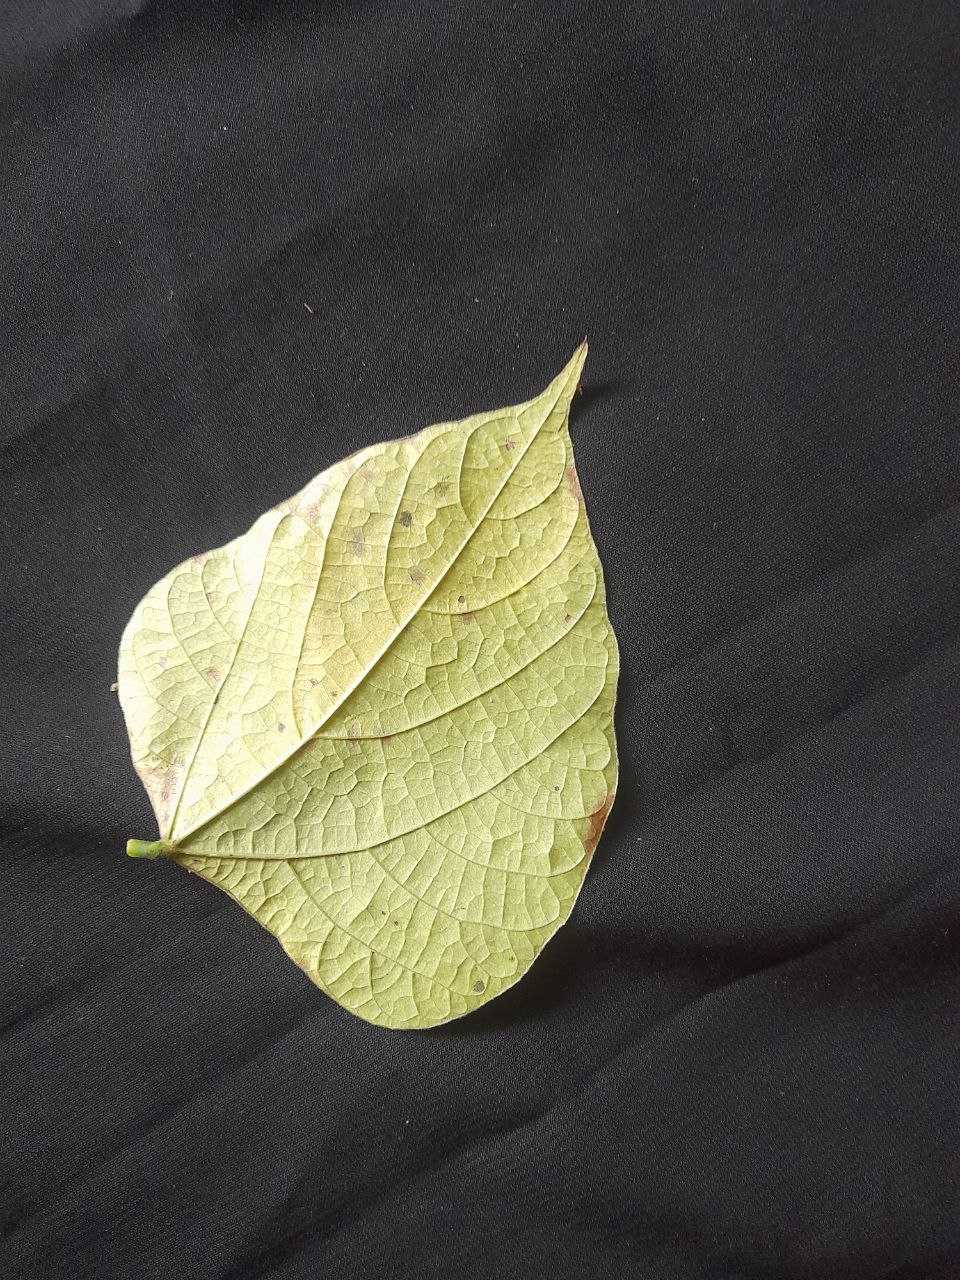
Crop: bean
Leaf condition: Rust